Death of Linda Norgrove

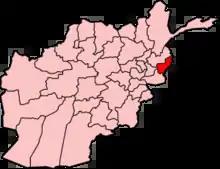
Map of Afghanistan, with Kunar Province in red

On 26 September 2010, Norgrove and three Afghan colleagues were travelling in the Chawkay District (also known as Tsawkay and Sawkay) of eastern Kunar Province when they were kidnapped by local insurgents. They were ambushed while driving on the main highway from Jalalabad to Asadabad, in the Dewagal valley, in two unarmoured, unmarked Toyota Corollas. A US military convoy was ambushed two months earlier on the same stretch of road. Norgrove wore a burqa to disguise her foreign appearance. According to four sources within the United States military and intelligence services, at the time Norgrove was working for Development Alternatives Incorporated and was secretly employed by MI6. However, this claim cannot be fully substantiated due to the confidential nature of its sources. Her family has regarded the claims as "ridiculous." They have also claimed, "Linda was passionately against war, disliked the military with a vengeance and mostly sided with Afghans rather than western governments."